Shri Swaminarayan Mandir, London (East London)

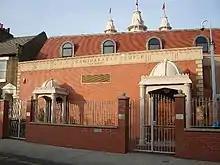

Shree Kutch Satsang Swaminarayan Temple (East London) is a Swaminarayan Temple in east London, in the London Borough of Newham that comes under the Narnarayan Dev Gadi and is part of the Hindu faith.